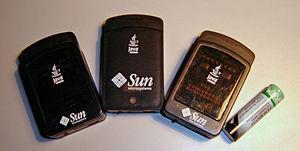
Sun SPOT est une technique de réseaux de capteurs sans fil conçue par l'entreprise américaine Sun Microsystems. SPOT signifie « technologie pour petits objets programmables ». La particularité de SPOT est de fournir une plateforme logicielle et matérielle homogène pour développer des applications avec le langage de programmation Java. La partie matérielle repose sur des standards ou des architectures répandues, tels que l'interface réseau sans fil IEEE 802.15.4 et les processeurs ARM.
L'autostabilisation, ou auto-stabilisation, est la propriété d'un système réparti, composé de plusieurs machines capables de communiquer entre elles, qui consiste, lorsque le système est mal initialisé ou perturbé, à retourner automatiquement à un fonctionnement correct en un nombre fini d'étapes de calcul. Elle a été définie par Edsger Dijkstra en 1974. Essentiellement analysée en informatique théorique, l'autostabilisation vise des applications dans les domaines où l'intervention d'un humain pour rétablir le système après une défaillance est impossible ou dans lesquels il est préférable de s'en passer : les réseaux informatiques, les réseaux de capteurs et les systèmes critiques, tels que les satellites.
Le Web des objets désigne l'intégration de tout appareil interrogeable ou contrôlable à distance, dans le monde du World Wide Web.